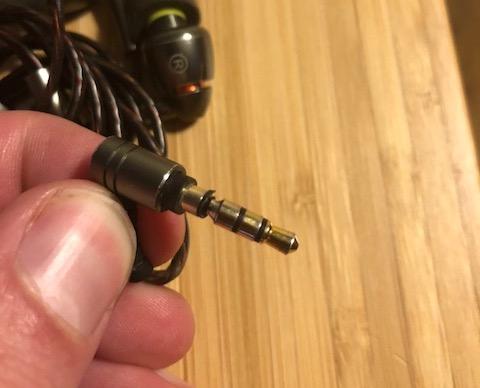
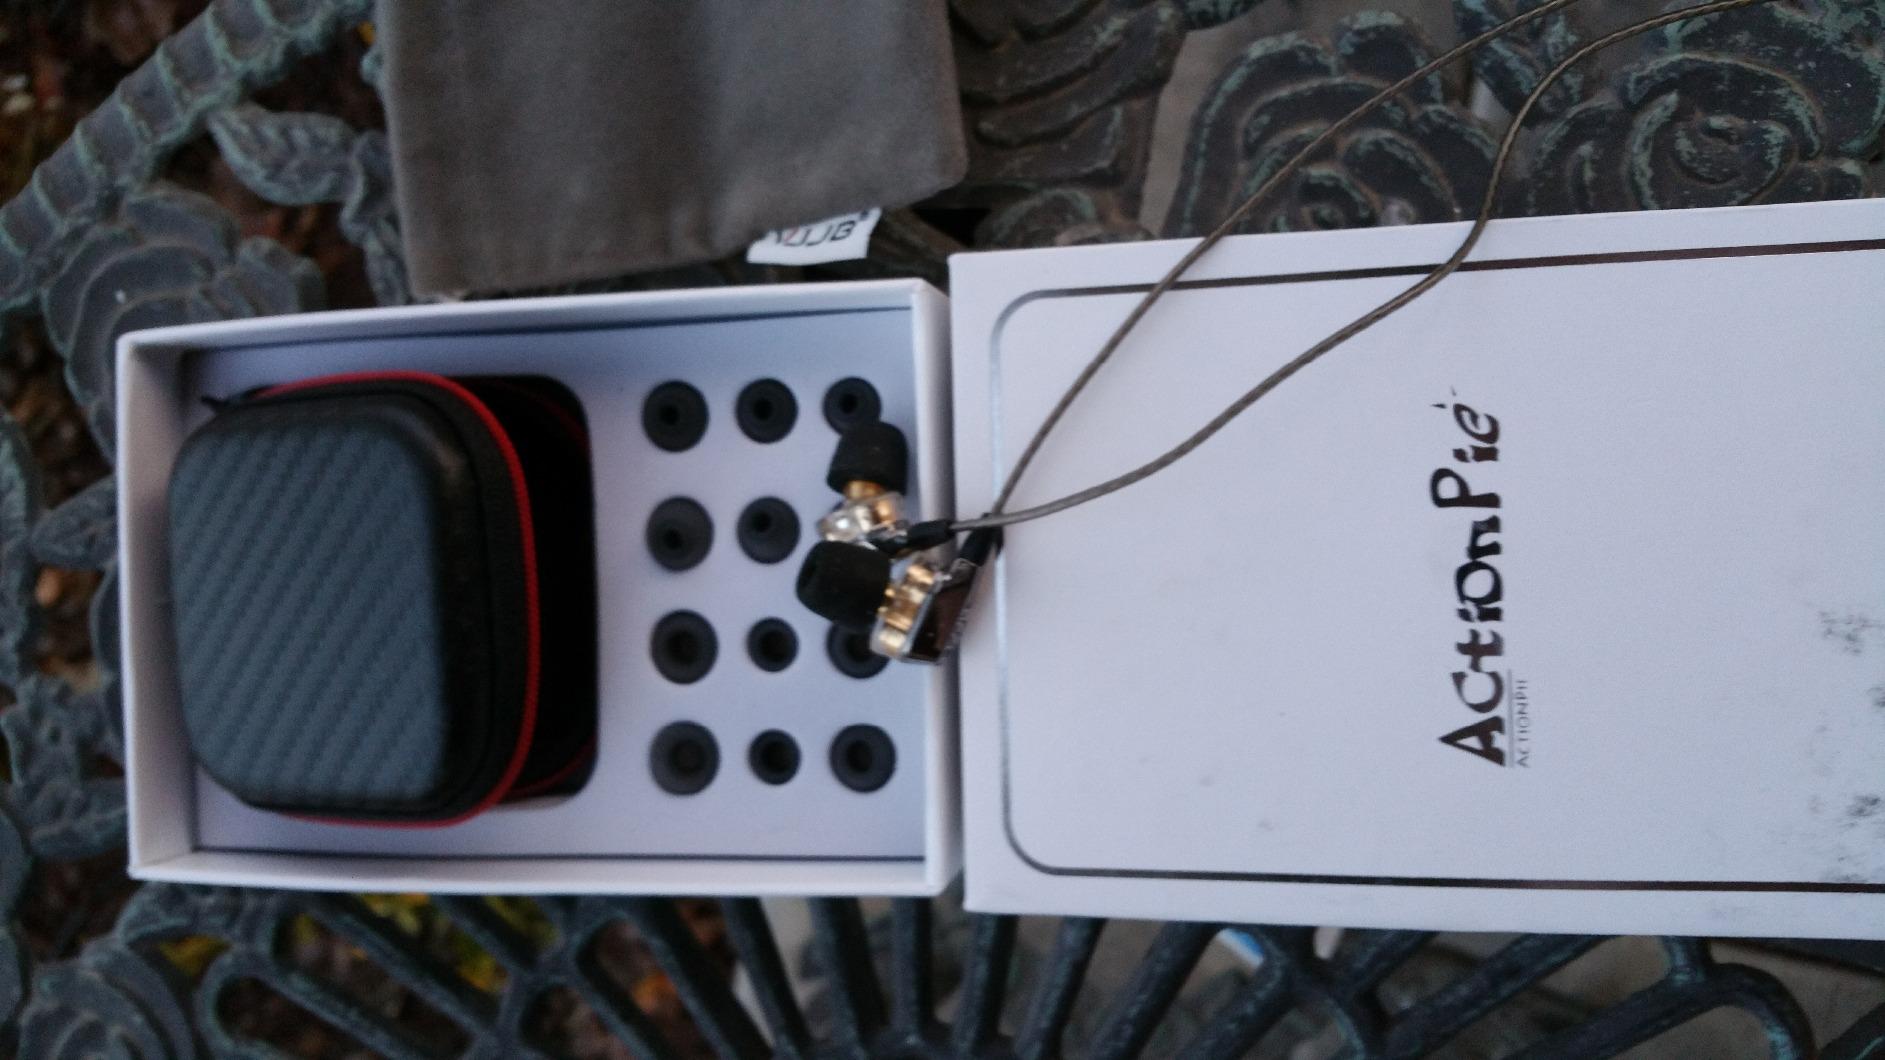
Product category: headphones
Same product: no